Glacialisaurus

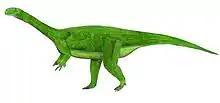
Hypothetical life restoration based on related animals

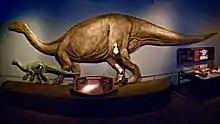
Model in the Field Museum with bones shown in place (smaller model is an unnamed sauropodomorph also from Antarctica)

The paleontologist Oliver W. M. Rauhut and colleagues found "Lufengosaurus" to be most closely related to "Glacialisaurus" in 2020, and the following cladogram shows the placement they recovered for "Glacialisaurus" within the sauropodomorph group Massopoda: